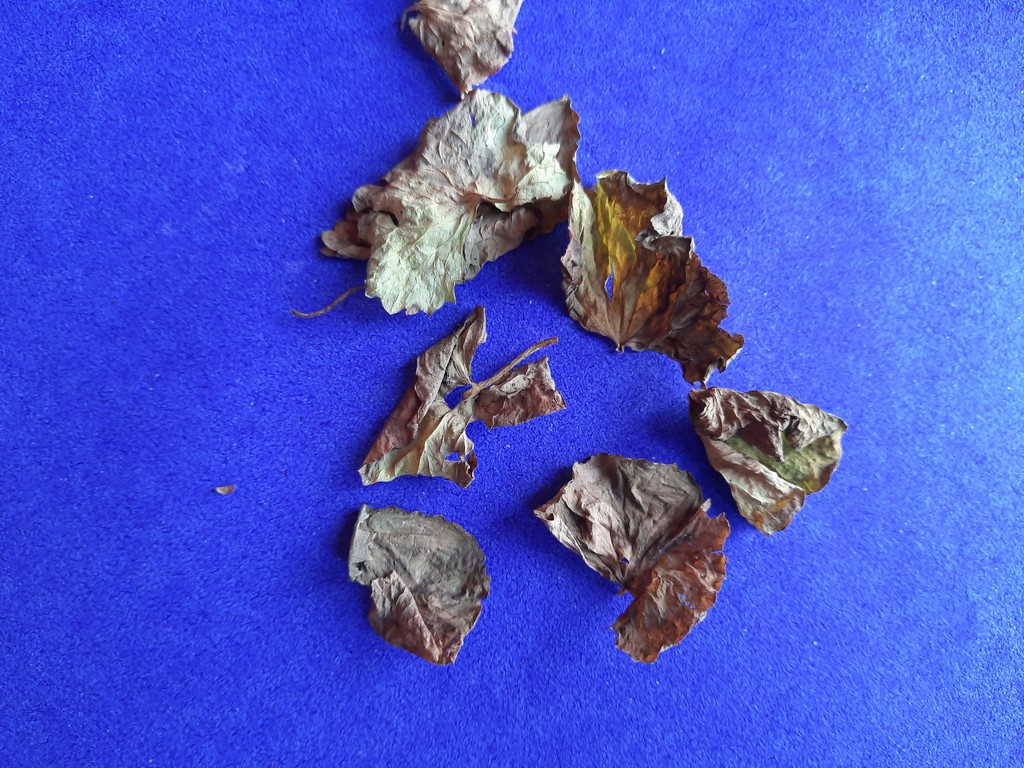
Label: Dried